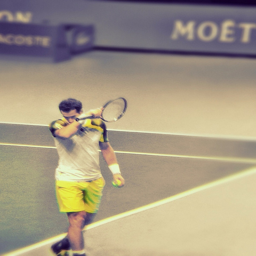
A young tennis player is wiping off his brow after a match.
a male in yellow shorts holding a racket in a tennis court
A man holding up a tennis racket as he coughs into his arm .
A man is standing on a tennis court.
A man standing on a tennis court with a racquet.